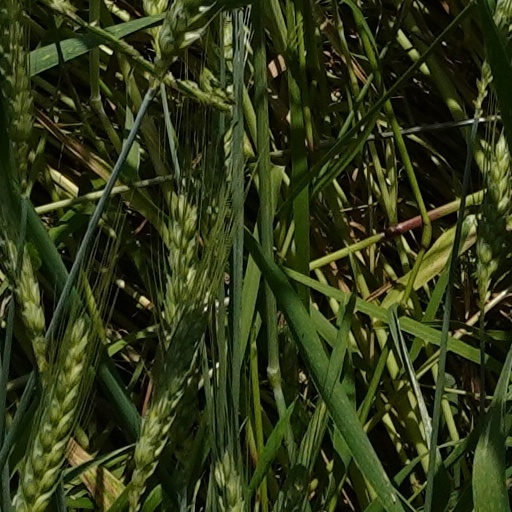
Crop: wheat